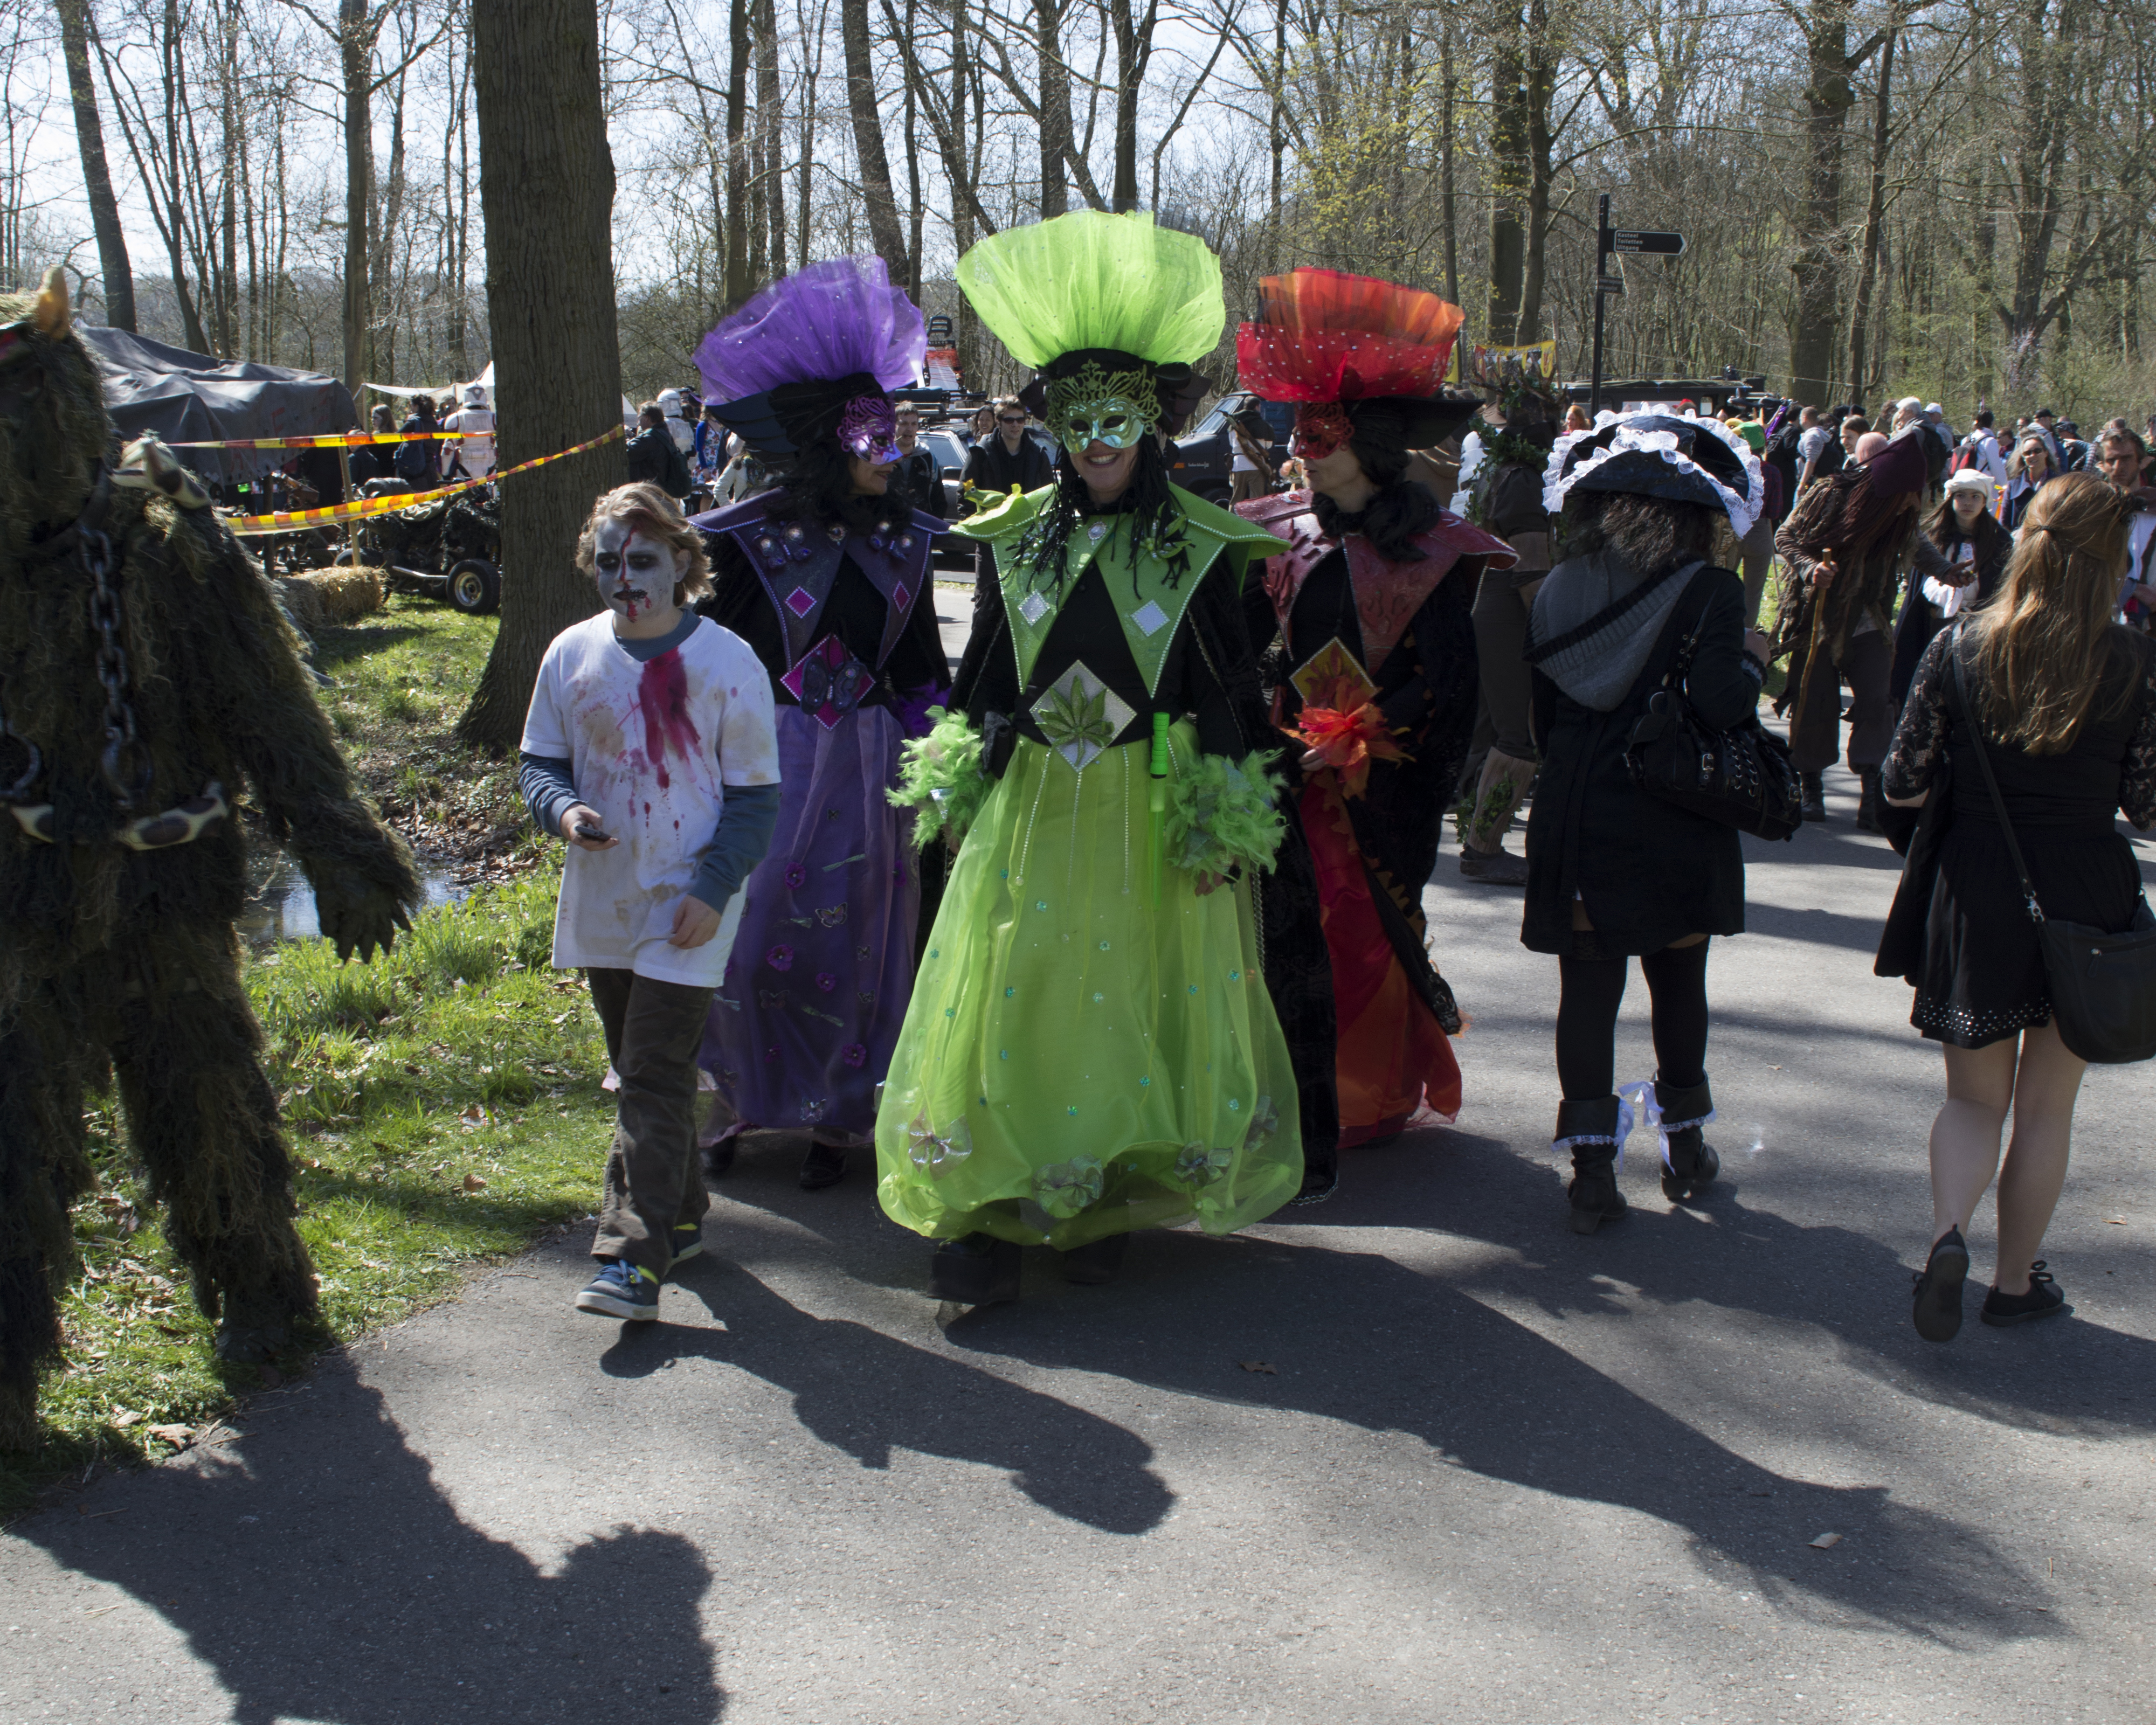
outdoor, people, photography, photo, carnival, nikon, clothing, holland, festival, nederland, netherlands, 2013, fun, dutch, outdoorphotography, picture, photograph, fotos, foto, fotografie, fantasy, elf, event, costume, fair, paulvandevelde, pdvandevelde, padagudaloma, dordrecht, nederlandinfotos, evenementenfotografie, pvdvfotografie, pdvandeveldedordrecht, nederlandsefotografie, dutchphotogaraphy, totallydutch, fotografienederland, hollandsefotografie, fotografieholland, haarzuilens, dehaar, elfia, kasteeldehaar, elffantasyfair, elfiahaarzuilens, fantasyevent, elfia2013, wwwelfiacom, dwarveshobbits